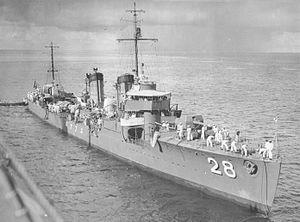
Le Yūnagi est un destroyer de la classe Kamikaze construit pour la Marine impériale japonaise pendant les années 1920.
La classe Kamikaze est une série de destroyers de 1ᵉ classe de la Marine impériale japonaise construite après la Première Guerre mondiale.